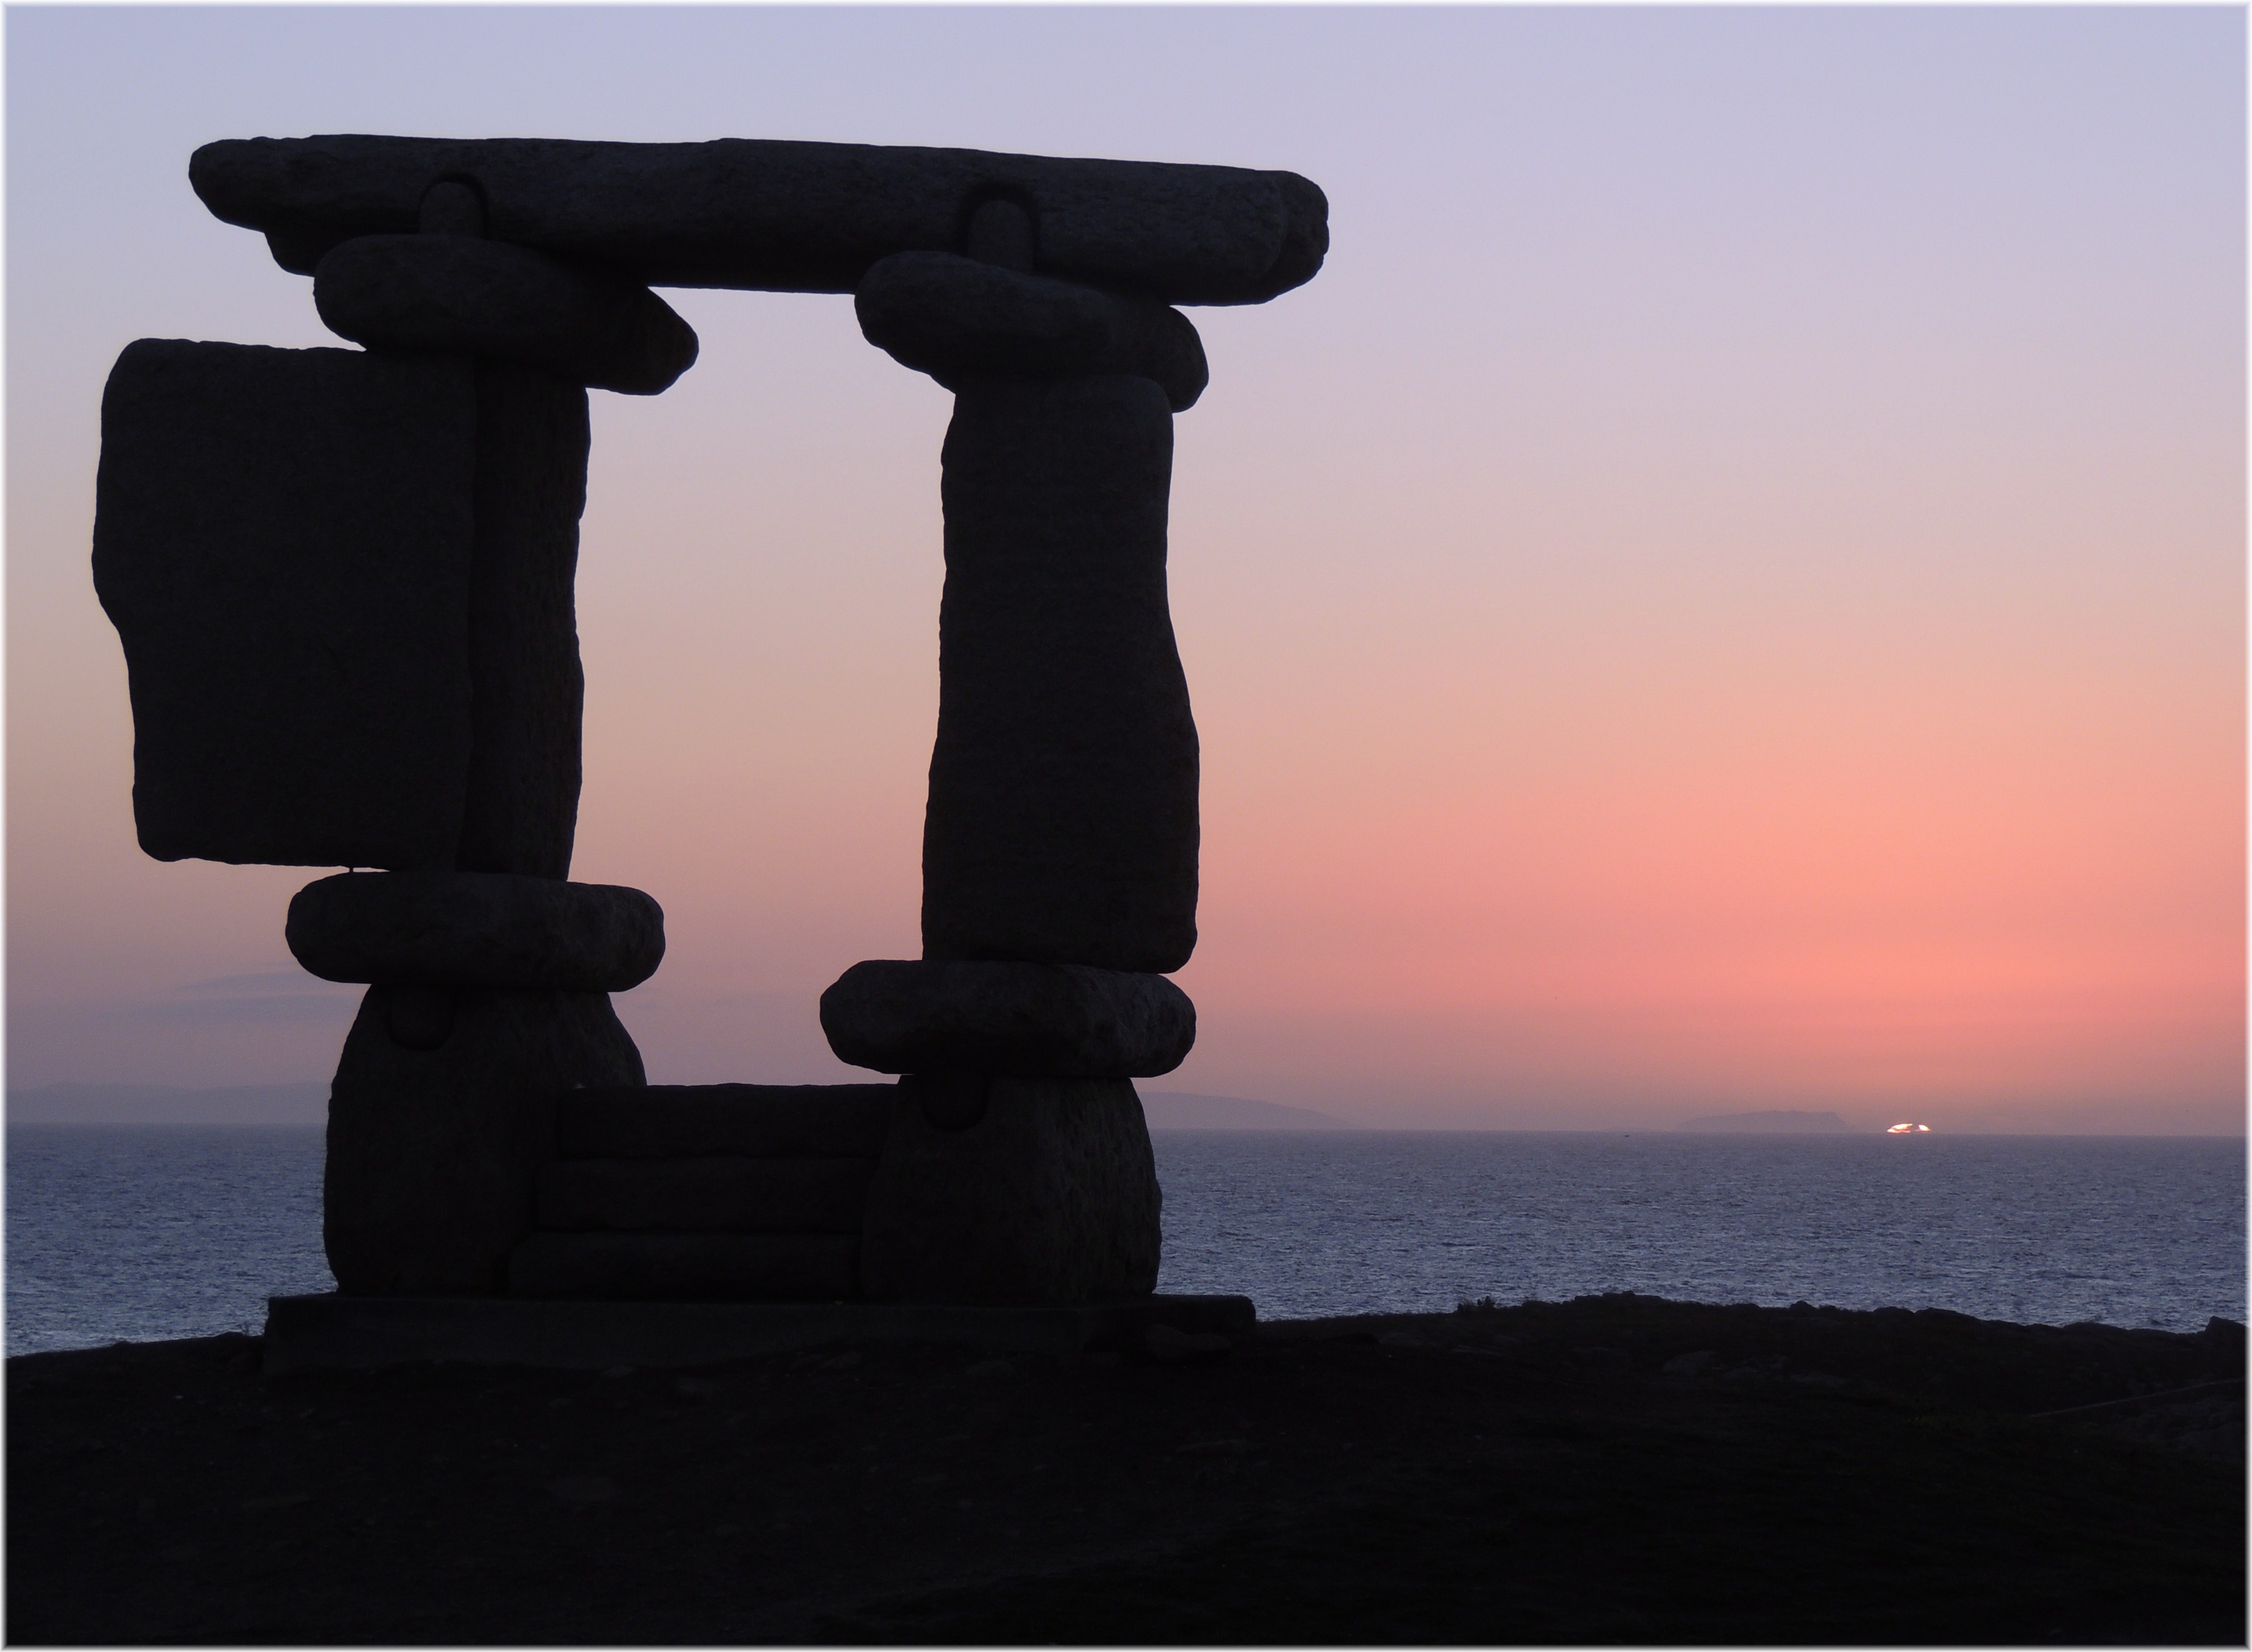
sea, silhouette, sunset, monument, statue, human positions